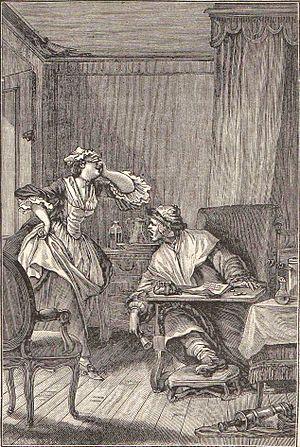
Jean-Baptiste Poquelin, dit Molière, est un comédien et dramaturge français, baptisé le 15 janvier 1622 à Paris, où il est mort le 17 février 1673.